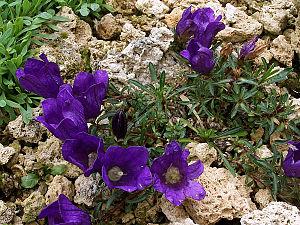
Syn. Wahlenbergia serpyllifolius. Plante prostrée de 2 à 5 cm de l'ouest de la Yougoslavie et du nord de l'Albanie, pousse sur les éboulis en montagne. (photo en culture)
Cette liste de Tracheophyta de Bosnie-Herzégovine, ainsi que d’espèces introduites est un aperçu incomplet d’espèces de mousses, de fougères, de gymnospermes et d’angiospermes citées dans la littérature disponible en langues bosniaque, croate, serbe et serbo-croate. Cet aperçu n’inclue pas des espèces cultivées ni celles occasionnellement introduites.
Edraianthus serpyllifolius est une espèce végétale de la famille des Campanulaceae.